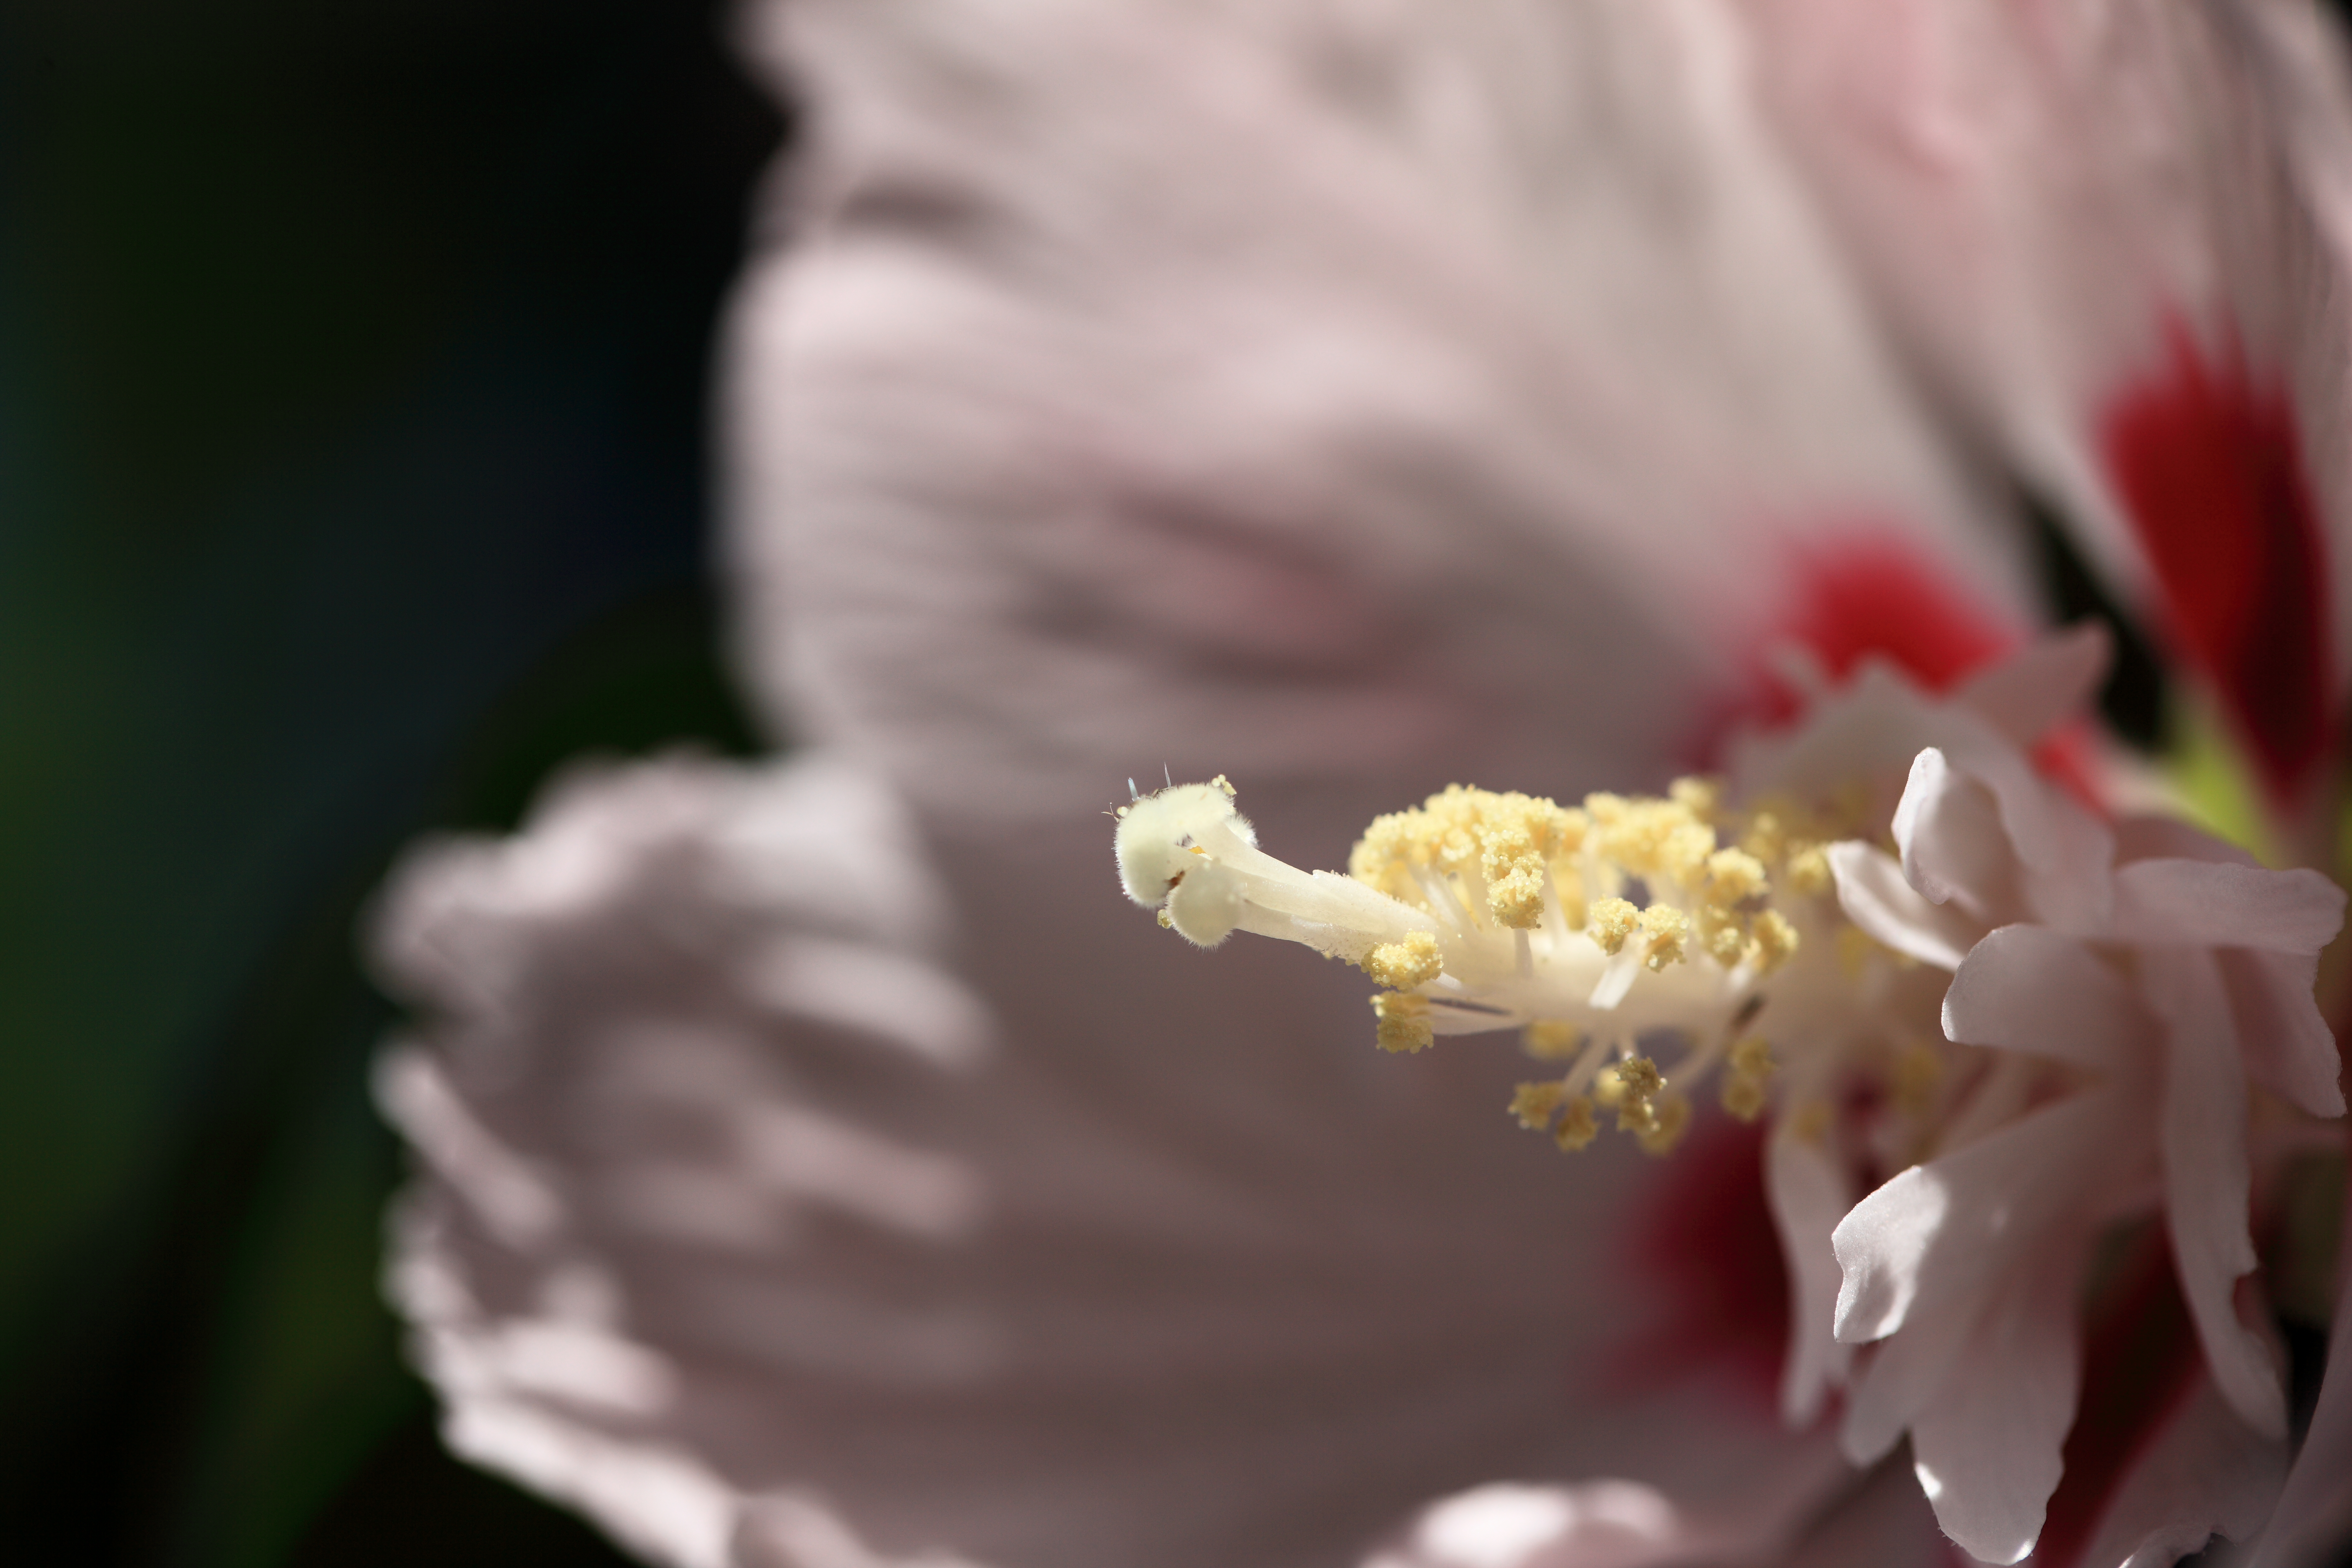
branch, blossom, plant, white, photography, flower, petal, spring, high, flora, close up, 5d, hires, hibiscus, markii, hi, res, resolution, saitama, kawaguchi, roseofsharon, macro photography, flowering plant, syriacus, land plant